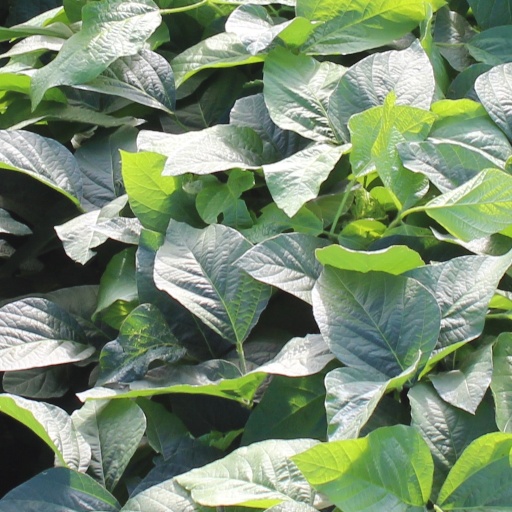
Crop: soybean